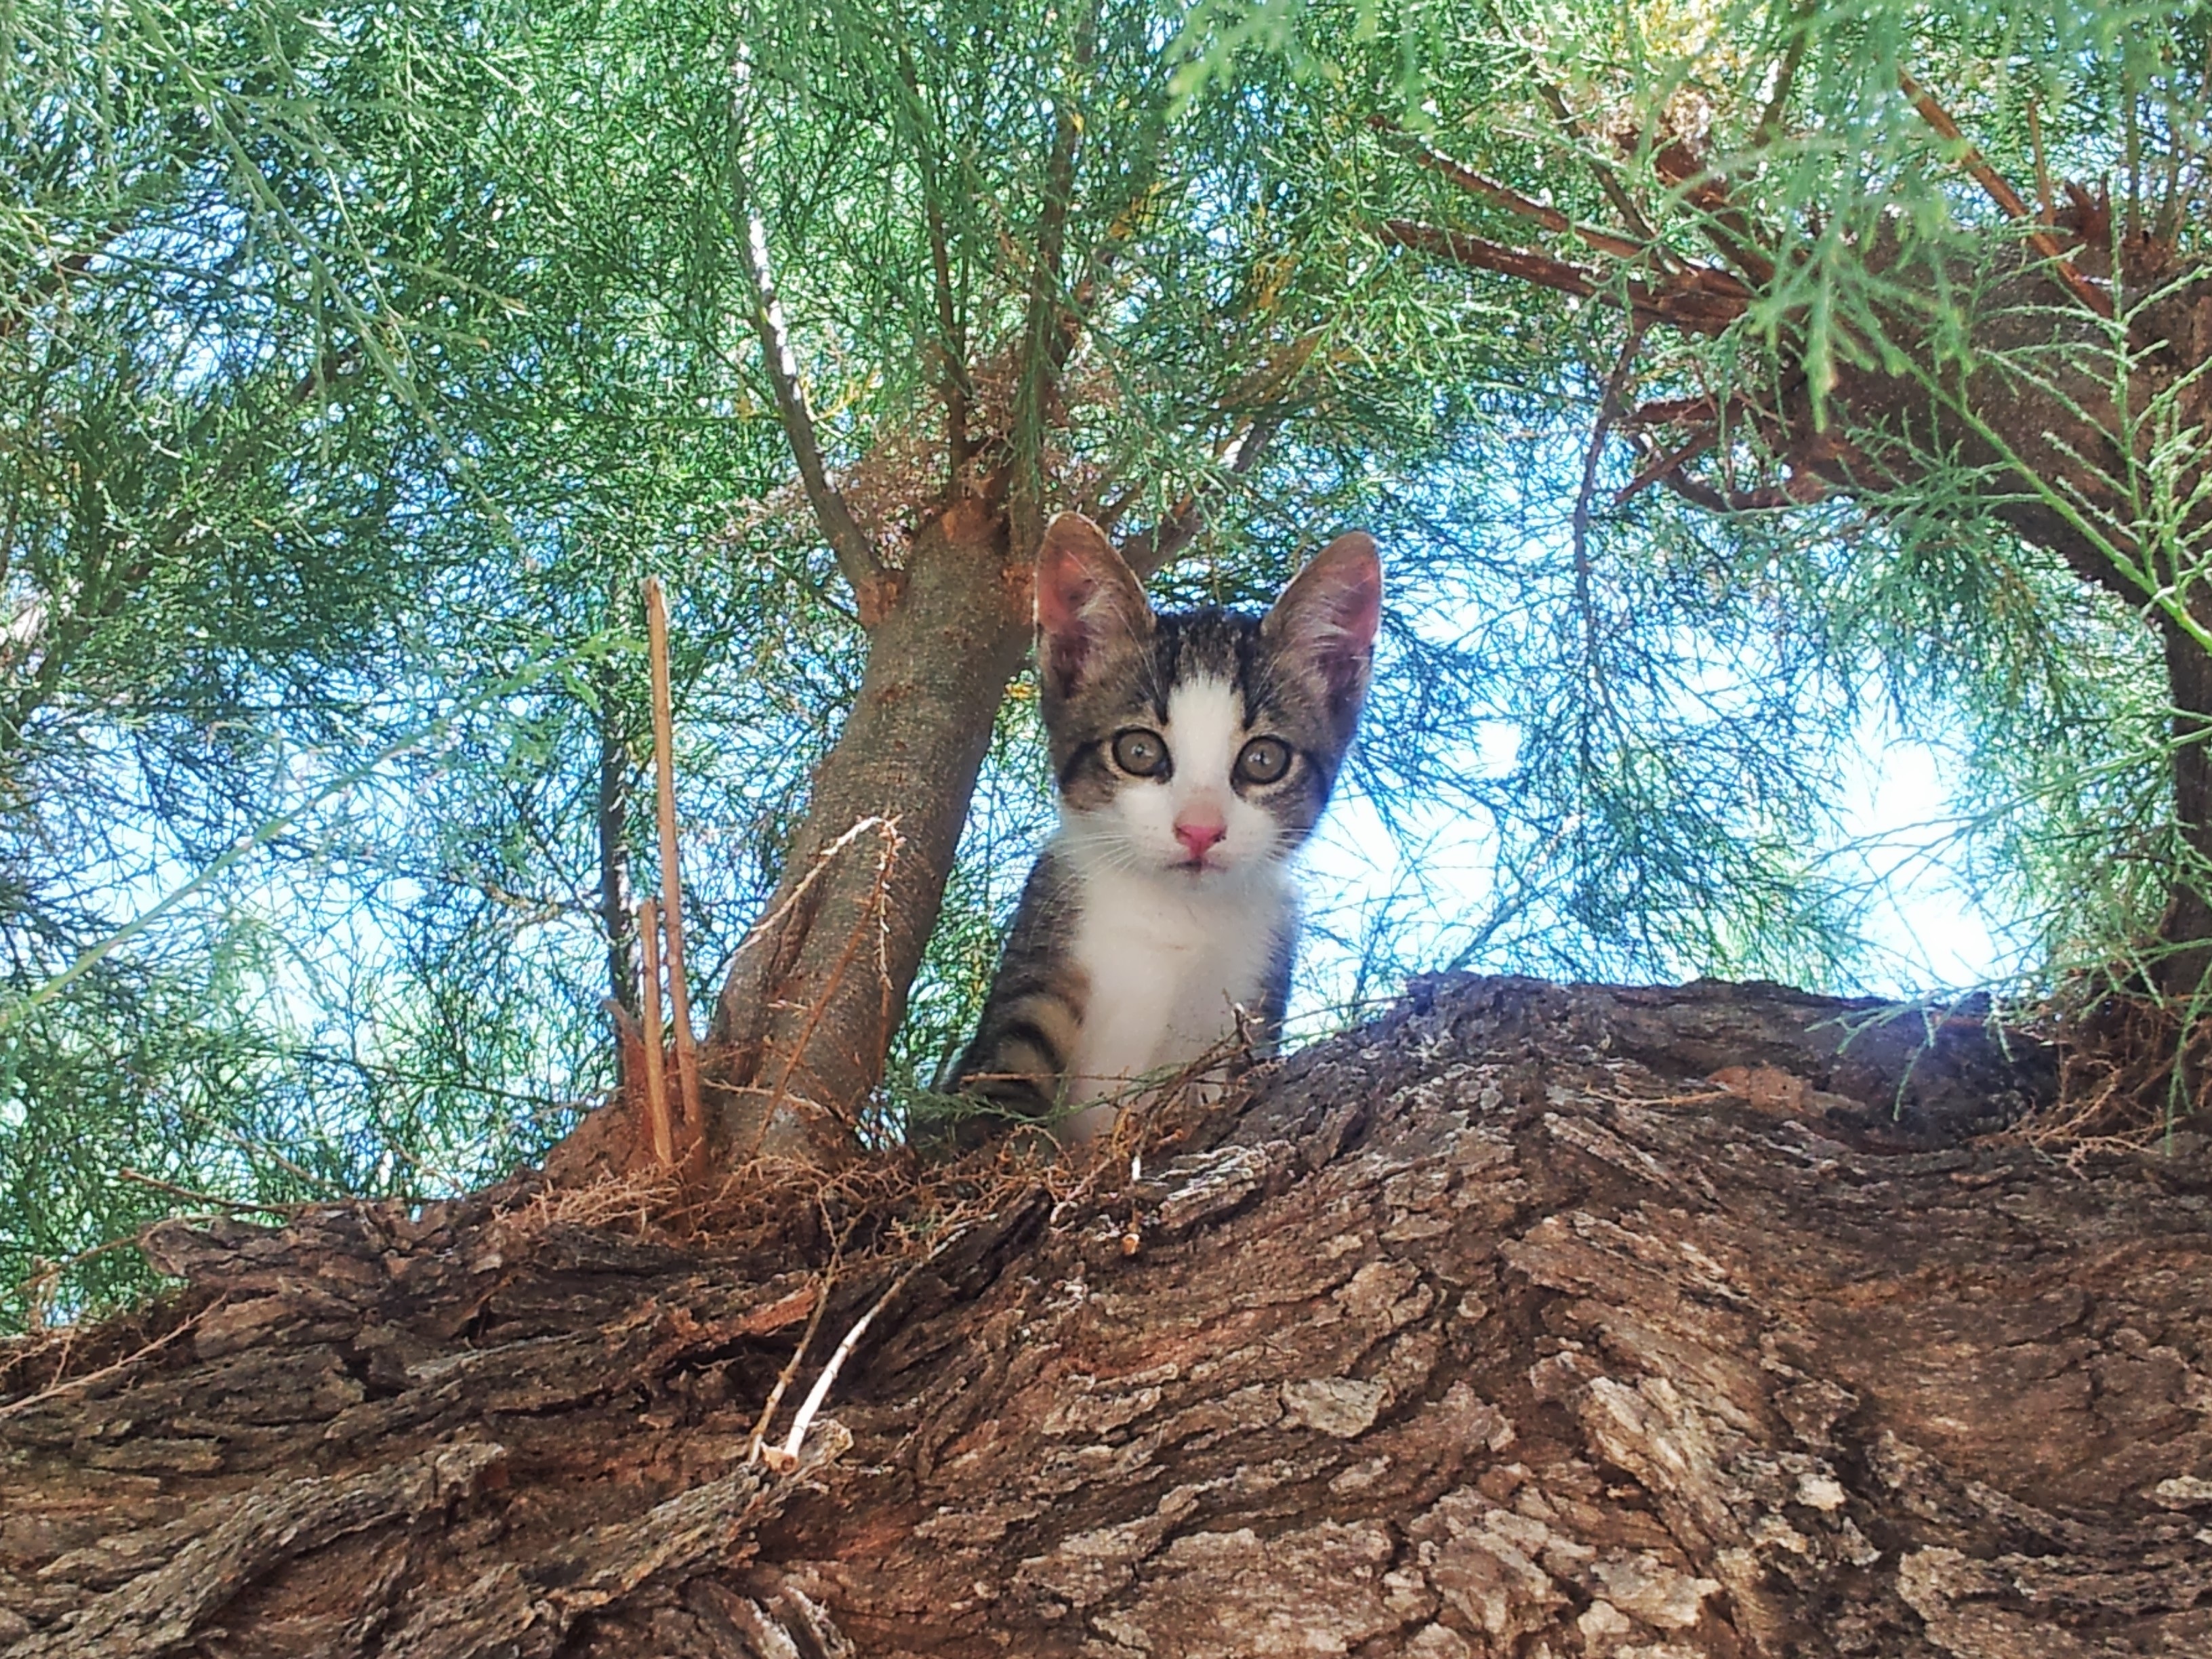
tree, forest, branch, flower, cute, wildlife, jungle, kitten, cat, feline, mammal, fauna, cats, kitty, greece, woodland, kittens, woody plant, serifos